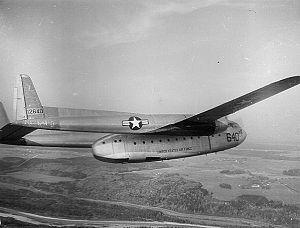
Située dans les marches de Lorraine, département de Meurthe-et-Moselle, et jouxtant le village de Rosières-en-Haye, à une quinzaine de kilomètres de la ville de Toul, l'ancienne base aérienne 136 de l'armée de l'air française est issue de celle initialement implantée à Bremgarten. Elle occupe depuis le 15 septembre 1967 l'emplacement de l'ancienne plateforme de l'USAFE construite en 1952 au titre de l'Organisation du traité de l'Atlantique nord connue sous le nom de Toul-Rosières Air Base. Cette plateforme occupe une superficie de 540 hectares et un périmètre de 12 kilomètres.